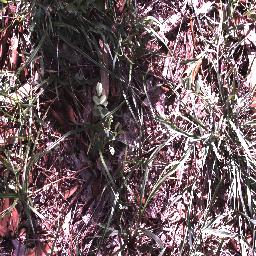
Label: negative